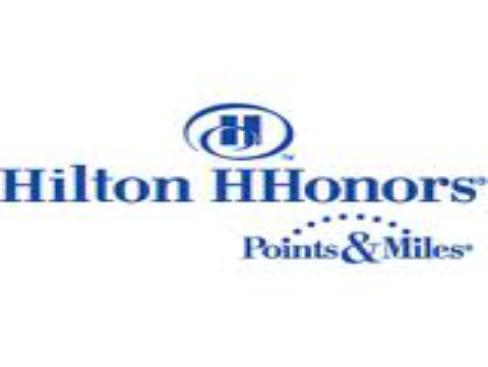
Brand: Hilton Worldwide-3
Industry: Others